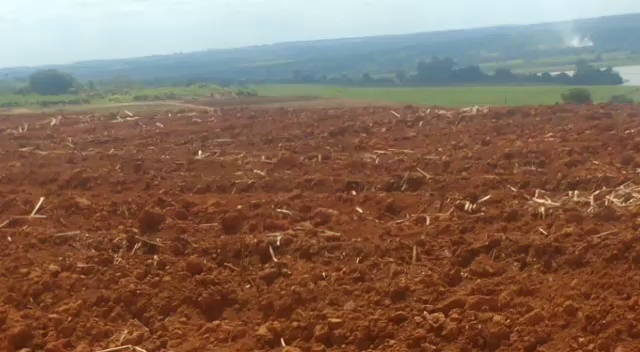
Fire: no
Smoke: yes